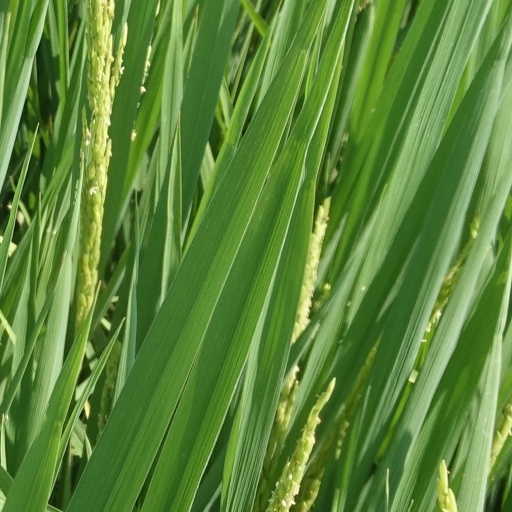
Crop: rice